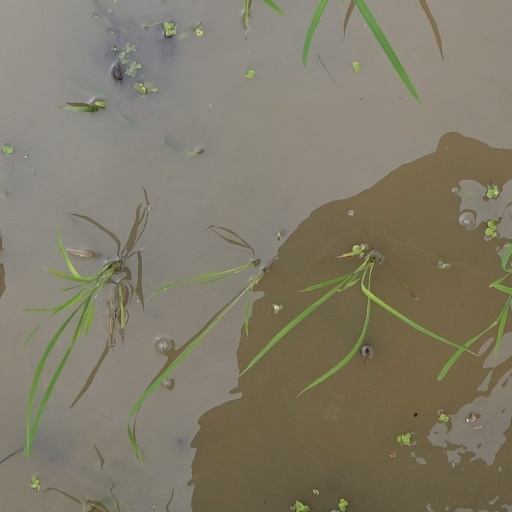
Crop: rice